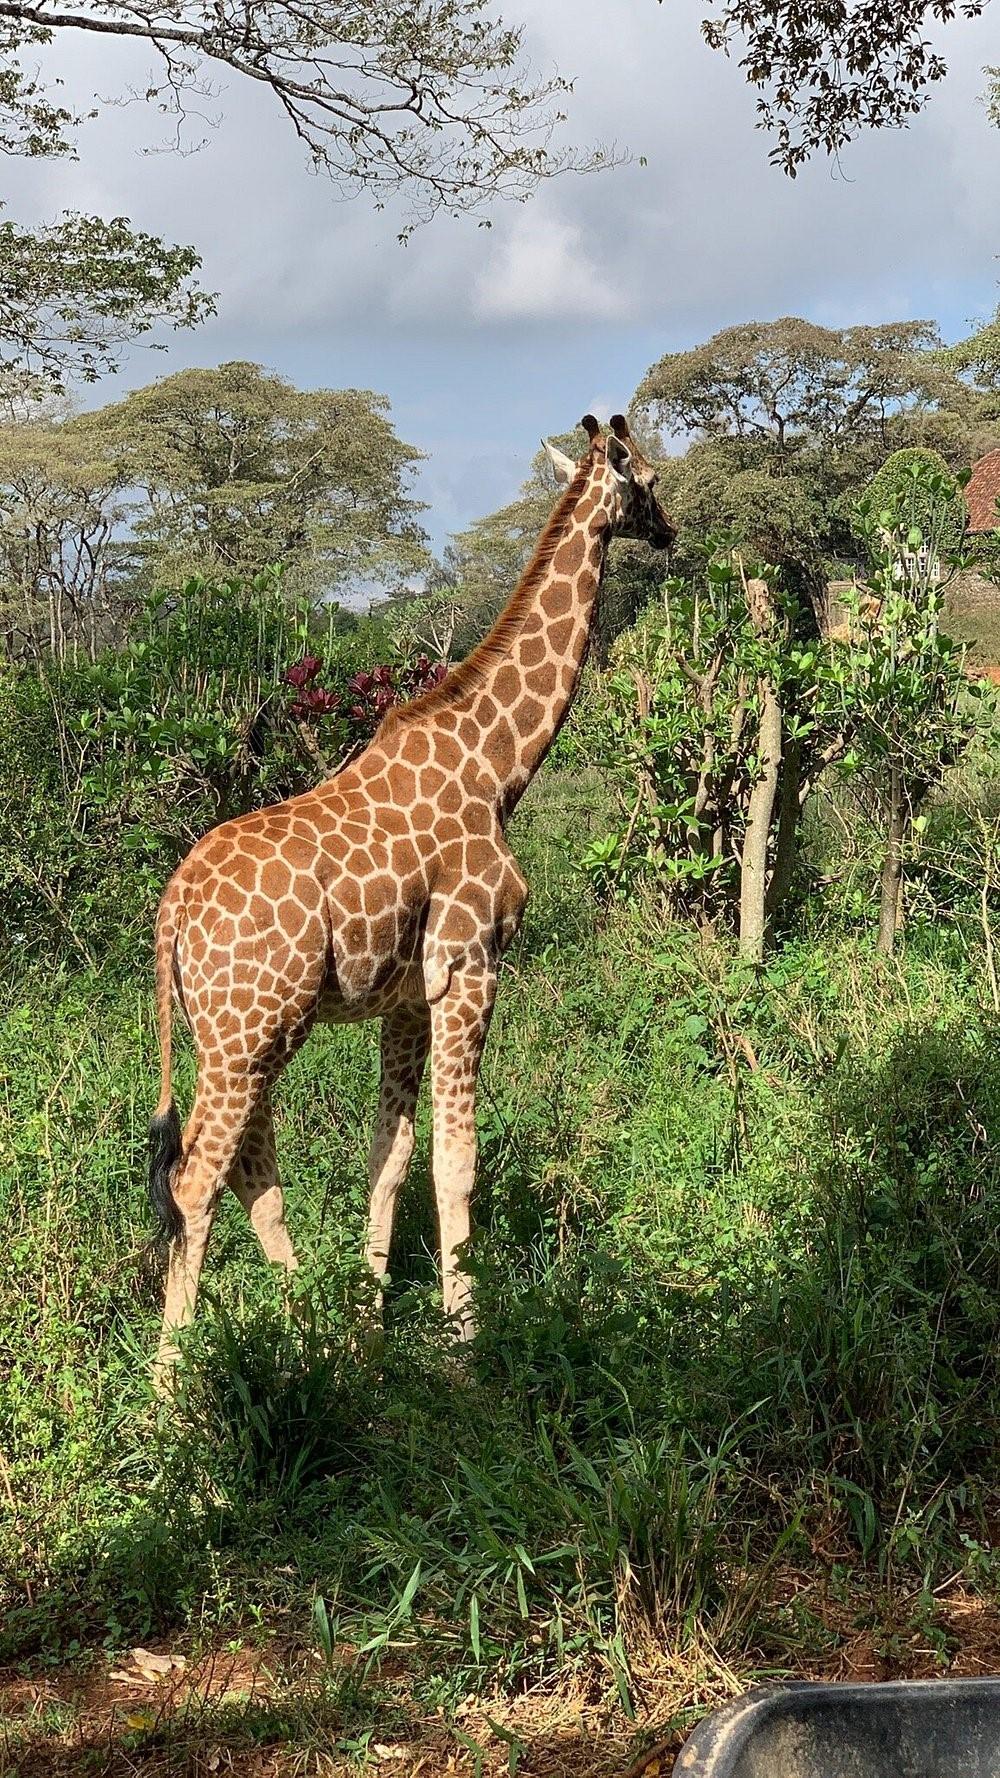
Mnyama wa porini twiga, mwenye shingo ndefu na miguu mirefu na rangi ya mabakamabaka ya kahawia, akiwa katikati ya vichaka na miti mirefu.